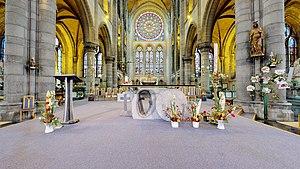
intérieur de l'église
L’église Saint-Martin à Arlon est une des trois principales églises de la ville.